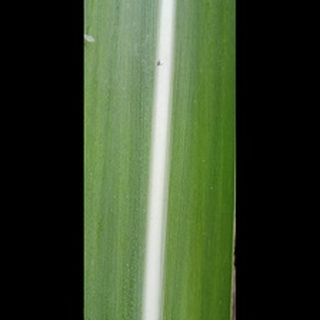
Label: healthy_sugarcane